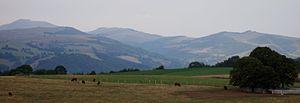
Les monts du Cantal sont un massif montagneux français situé au centre-ouest du Massif central, dans le parc naturel régional des volcans d'Auvergne. Il est constitué des vestiges du plus grand stratovolcan visible d'Europe. Apparu il y a environ 13 millions d'années, ce volcan, dont les dernières éruptions sont datées d'environ 2 millions d'années, a été largement démantelé par des phénomènes d'effondrements massifs et d'érosion fluviale et glaciaire.
Augustin ou Le Maître est là est un roman-fleuve français de Joseph Malègue publié en 1933. Il raconte la vie d'Augustin Méridier, né à la fin des années 1880. Au cours de sa brève existence, cet esprit supérieur rencontre toutes les formes d'amour, complexes et extrêmes, et leurs chagrins.